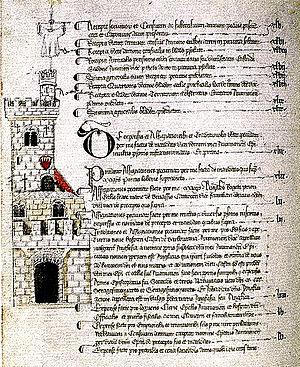
Dessin et descriptif de la Tour Anglica, construite au XIVe siècle à Barbentane sur ordre du cardinal Anglic de Grimoard, frère d'Urbain V, Archives de Vaucluse
Barbentane est une commune française, située dans le département des Bouches-du-Rhône en région Provence-Alpes-Côte d'Azur.